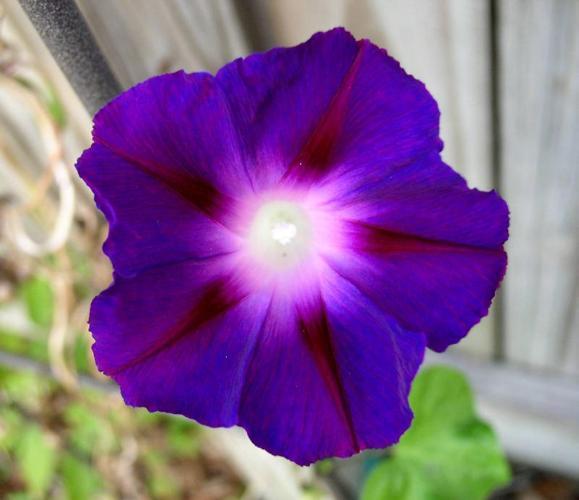
Label: morning glory